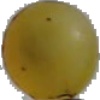
Label: Grape White 3